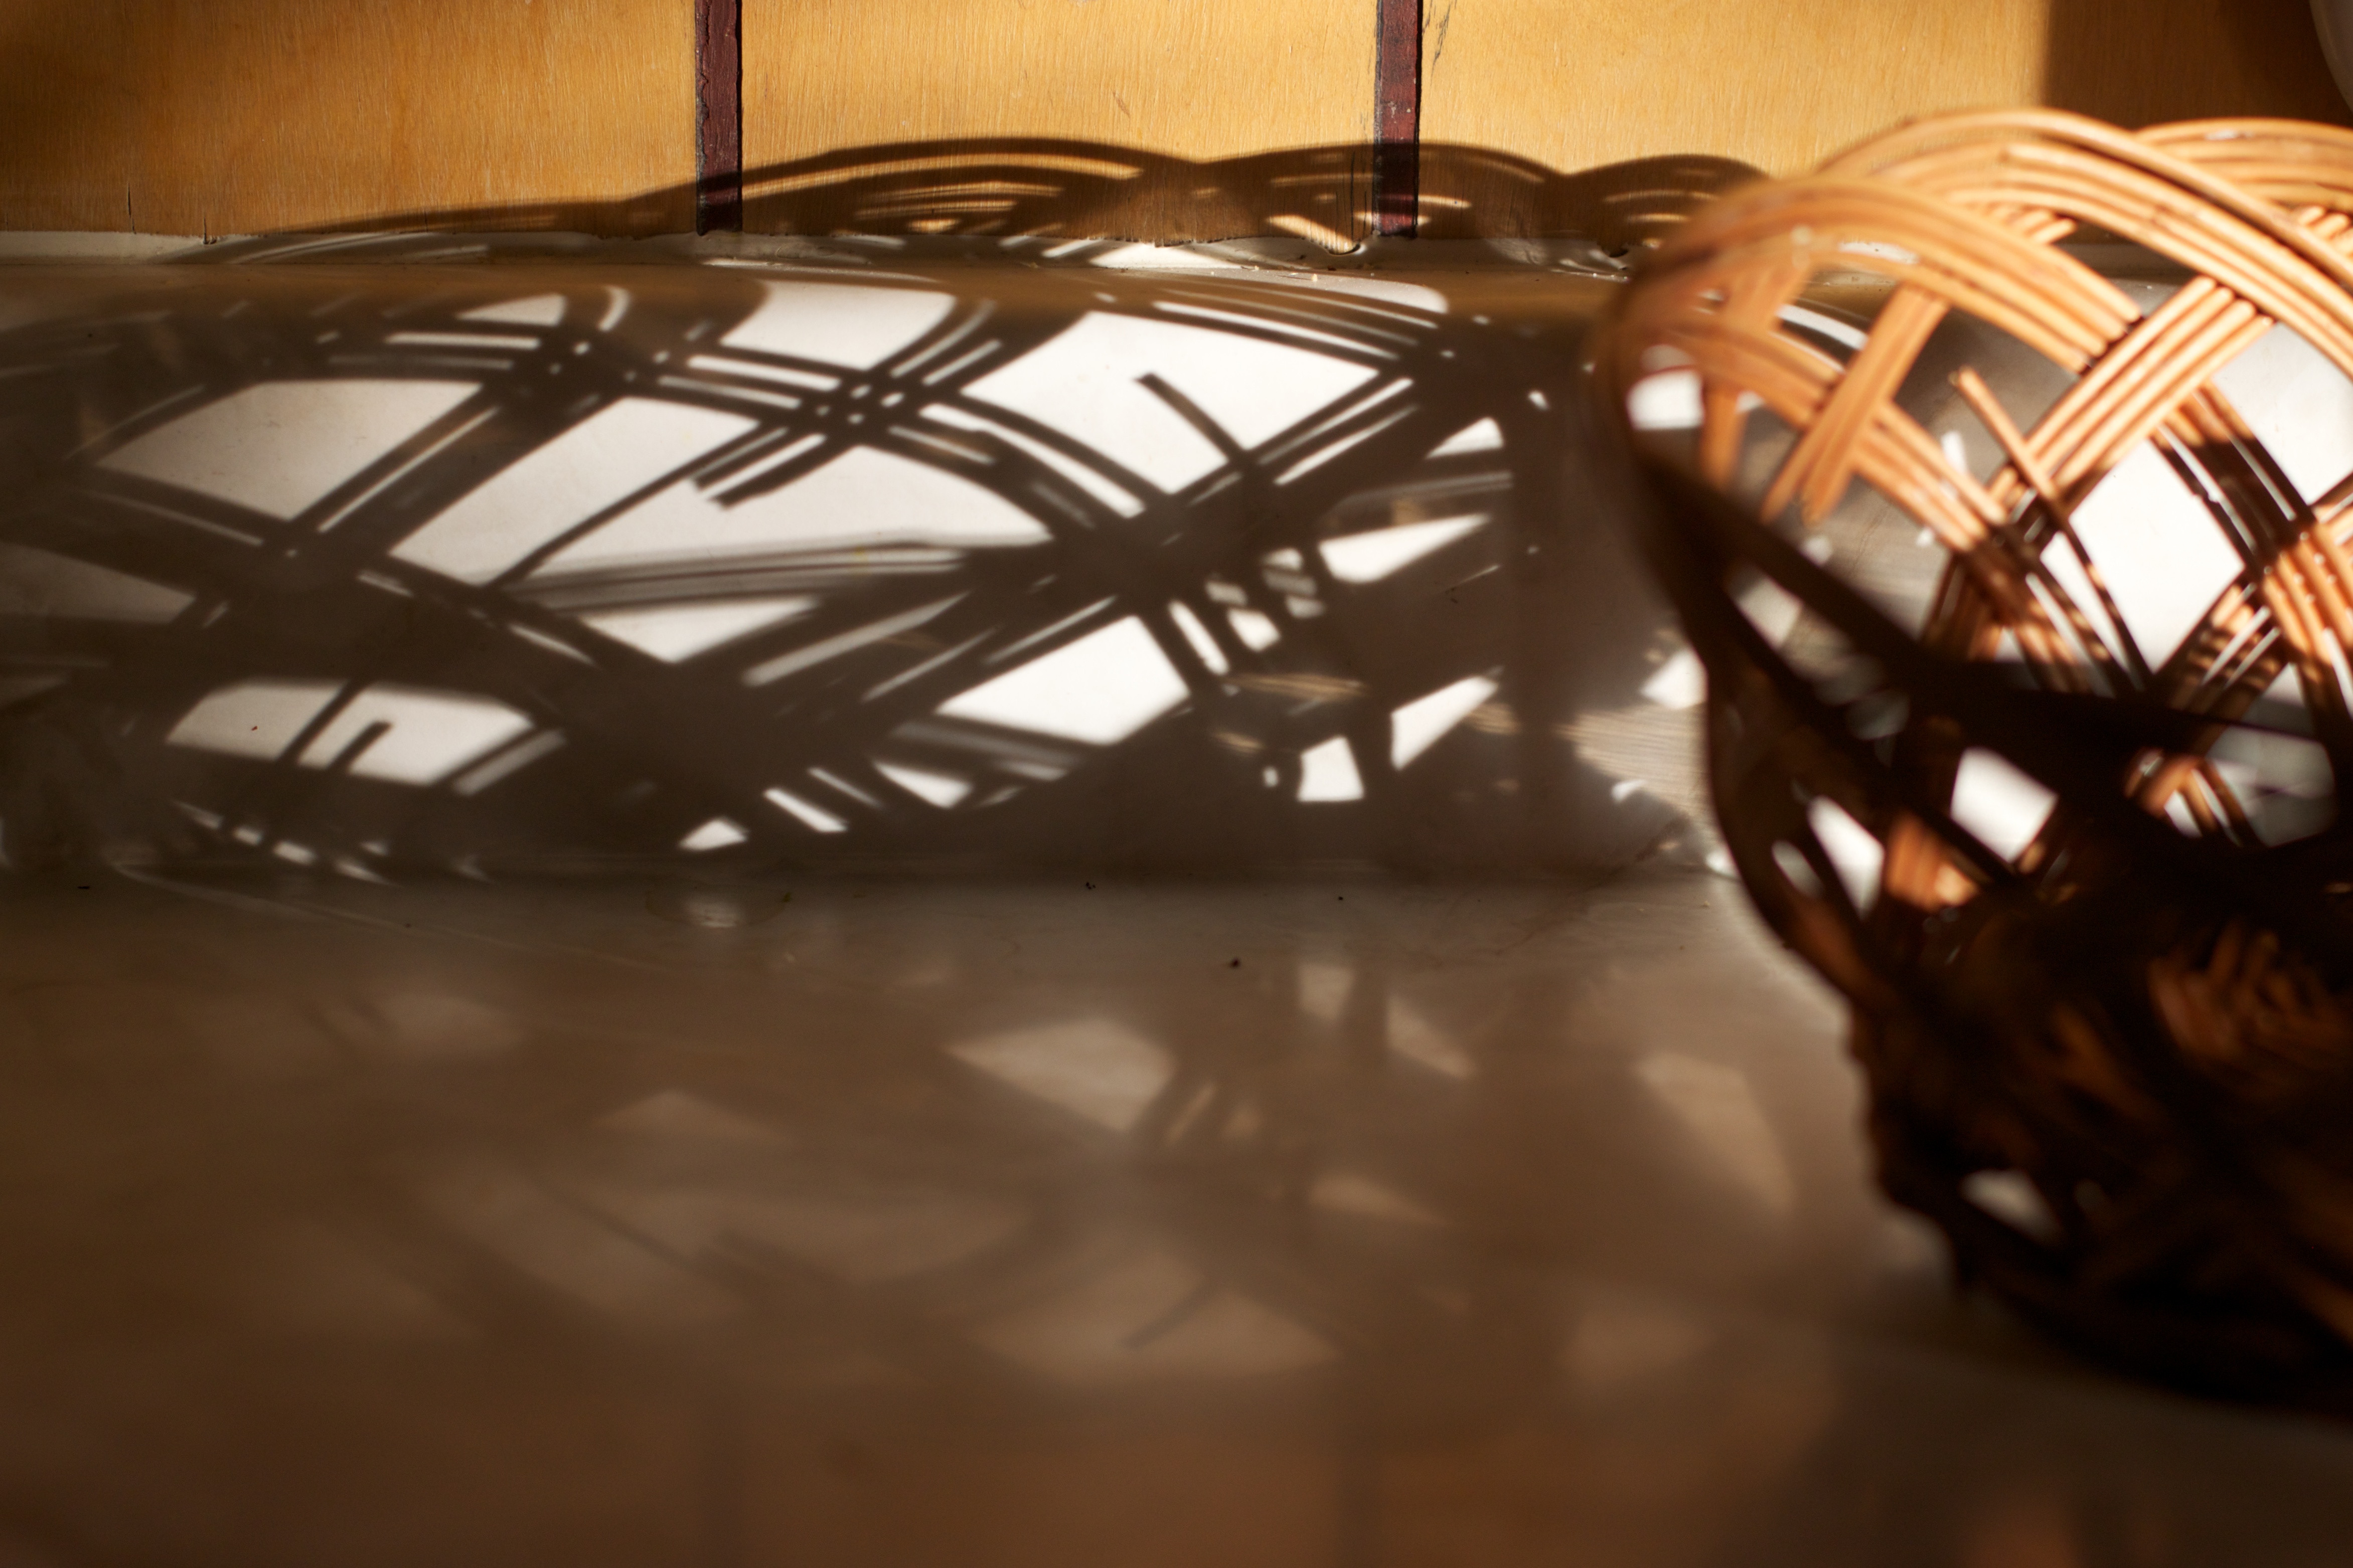
light, wood, wheel, glass, shadow, lighting, art